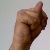
The image shows a hand gesture representing the letter 'N' in Indian Sign Language.